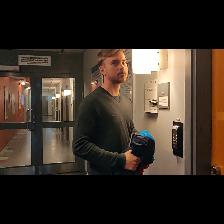
Label: Human